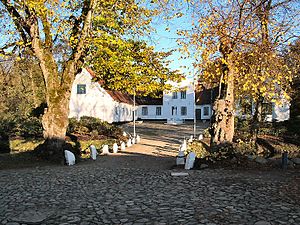
Frederikshavns historie / Fiskerlejet Fladstrand
Bangsbo Hovedgård, der nu huser Bangsbo Museum.
Bangsbo museum, hovedbygningen. Tidligere Bangsbo Hovedgård. Beliggenhed i det sydvestlige Frederikshavn.
Der har været mennesker i området ved Frederikshavn i mange tusinde år. Man har arkæologiske fund fra stenalder til vikingetid. I landskabet rundt om byen findes der levn fra disse mennesker i form af talrige gravhøje, langdysser og jernaldergrave. Ved kystområderne og på den hævede havbund er der fundet skibsvrag fra den tidlige middelalder.